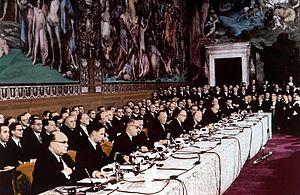
1957 est une année commune commençant un mardi.
Le traité instituant la Communauté économique européenne, aussi appelé traité de Rome, ou encore traité sur le fonctionnement de l'Union européenne est un traité signé le 25 mars 1957 à Rome entre six pays : Allemagne de l'Ouest, Belgique, France, Italie, Luxembourg et Pays-Bas. Le même jour, les mêmes pays signent le traité Euratom ; les deux traités crééent respectivement la Communauté économique européenne et la Communauté européenne de l'énergie atomique. Le TCEE est élargi en 1973 au Danemark, au Royaume-Uni et à l'Irlande, en 1981 à la Grèce et en 1986 à l'Espagne et au Portugal, soit au total, à terme, un traité entre 12 États. Entré en vigueur le 1ᵉʳ janvier 1958, il institue le marché commun européen et a défini les bases de la politique agricole commune mise en œuvre en 1962. Il est modifié à plusieurs reprises avant de connaître des changements majeurs, avec l'Acte unique européen signé en 1986, puis le traité de Maastricht, signé en 1992 entre les 12 États membres de la CEE et entré en vigueur le 1ᵉʳ novembre 1993. Il prend alors le nom de traité instituant la Communauté européenne.